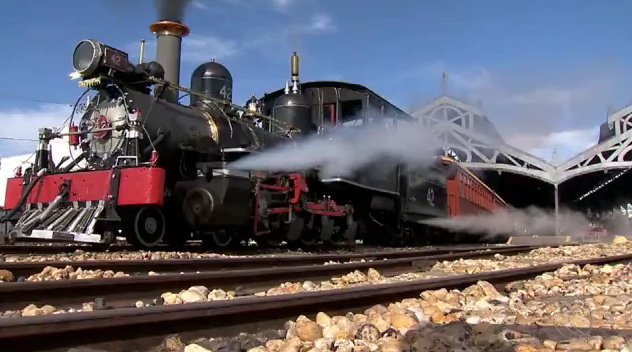
Fire: no
Smoke: yes